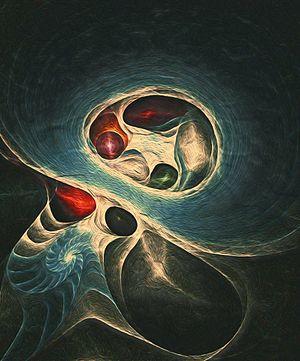
Vue d'artiste d'un univers possédant des dimensions fractales selon Jonathan Huot
En cosmologie, le modèle de l'univers fractal désigne un modèle cosmologique dont la structure et la répartition de la matière possèdent une dimension fractale, et ce, à plusieurs niveaux. De façon plus générale, il correspond à l'usage ou l'apparence de fractales dans l'étude de l'Univers et de la matière qui le compose.